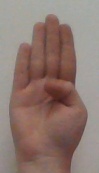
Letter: kaaf